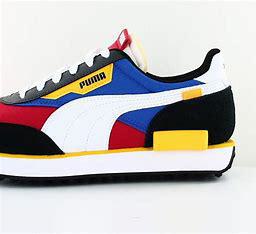
Brand: Puma
Model: Future Rider